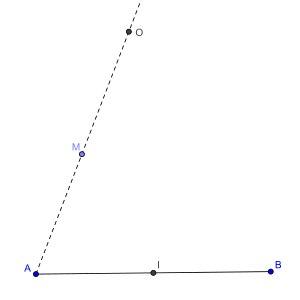
La construction du milieu d'un segment peut s'effectuer à l'aide d'outils très simples. Le milieu I d'un segment peut être défini comme le point situé sur le segment [AB] à égale distance de A et de B, ce qui fait du milieu un objet de la géométrie euclidienne constructible à la règle et au compas. Mais le milieu peut être vu comme l'isobarycentre des points A et B, ou mieux encore, comme le centre d'un parallélogramme, c'est alors un objet de géométrie affine constructible à l'aide de la règle et d'un instrument traceur de parallèles. Le milieu n'étant pas conservé par projection centrale, ce n'est pas un objet invariant de la géométrie projective et il ne peut pas être tracé à la règle seule. Il peut cependant être tracé à la règle si sont donnés au départ deux couples de droites parallèles.